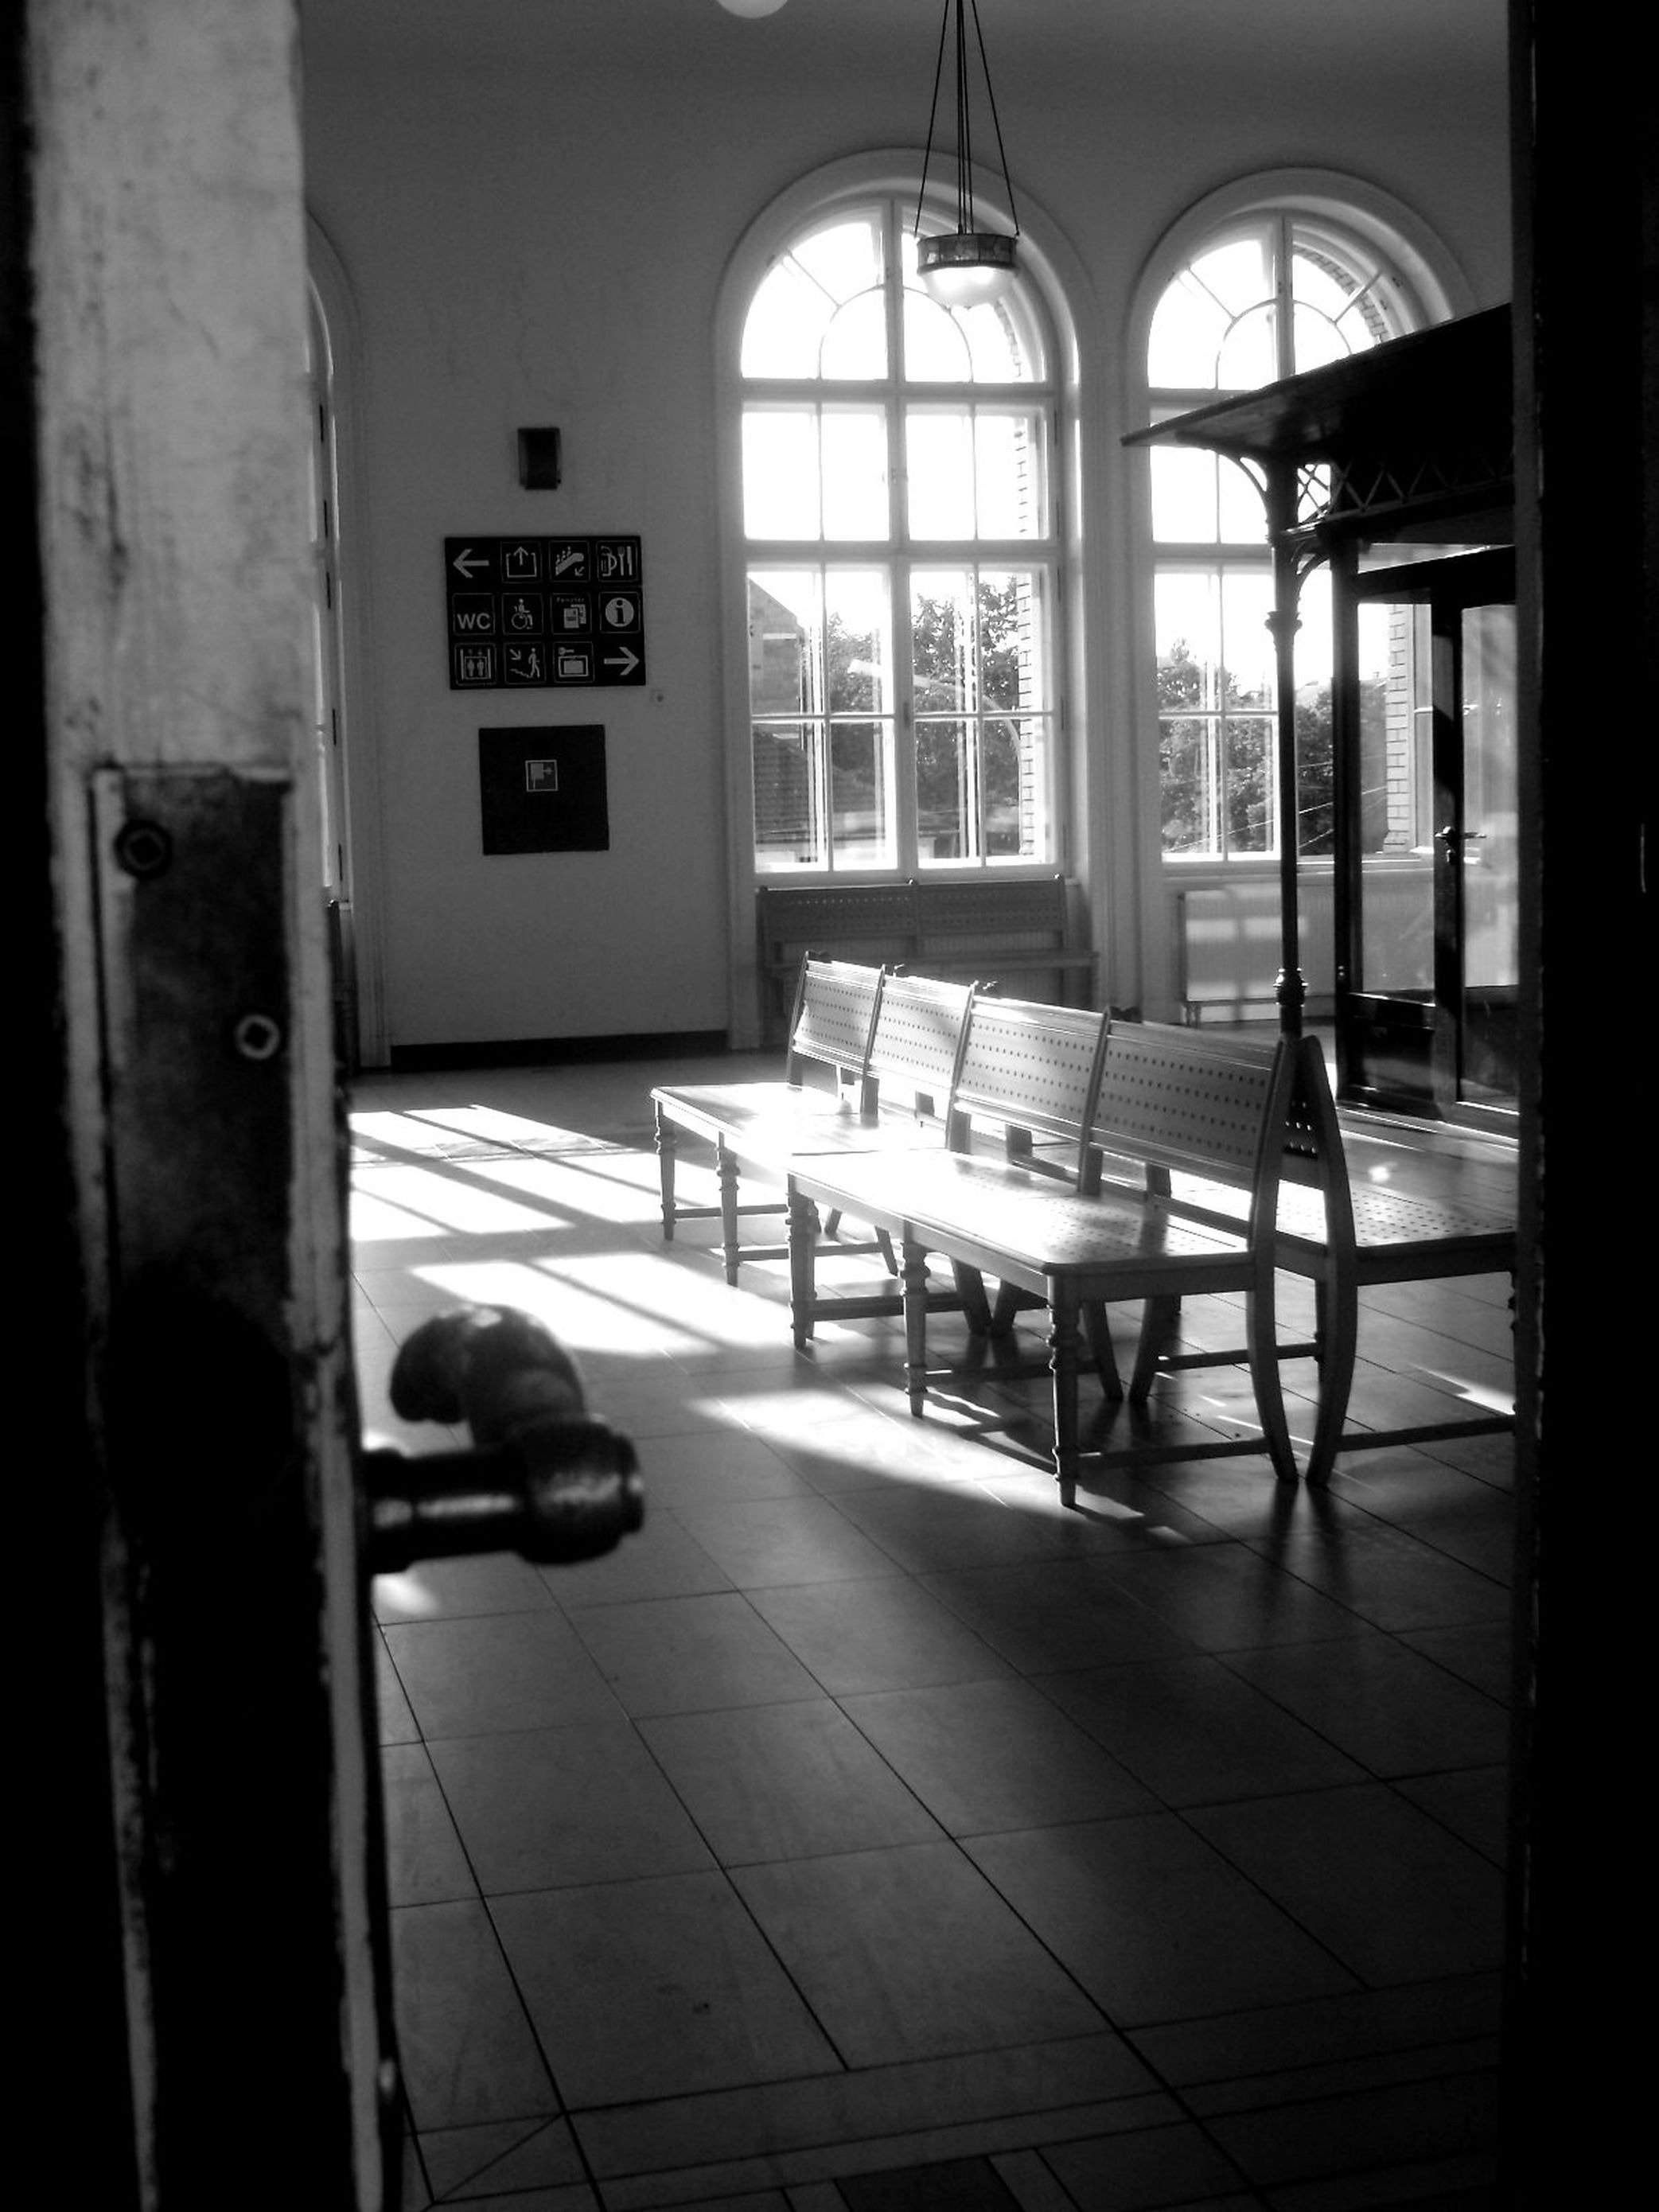
light, black and white, white, street, photography, house, window, hall, train station, darkness, black, monochrome, interior design, photograph, image, shape, szeged hungary, monochrome photography, please wait